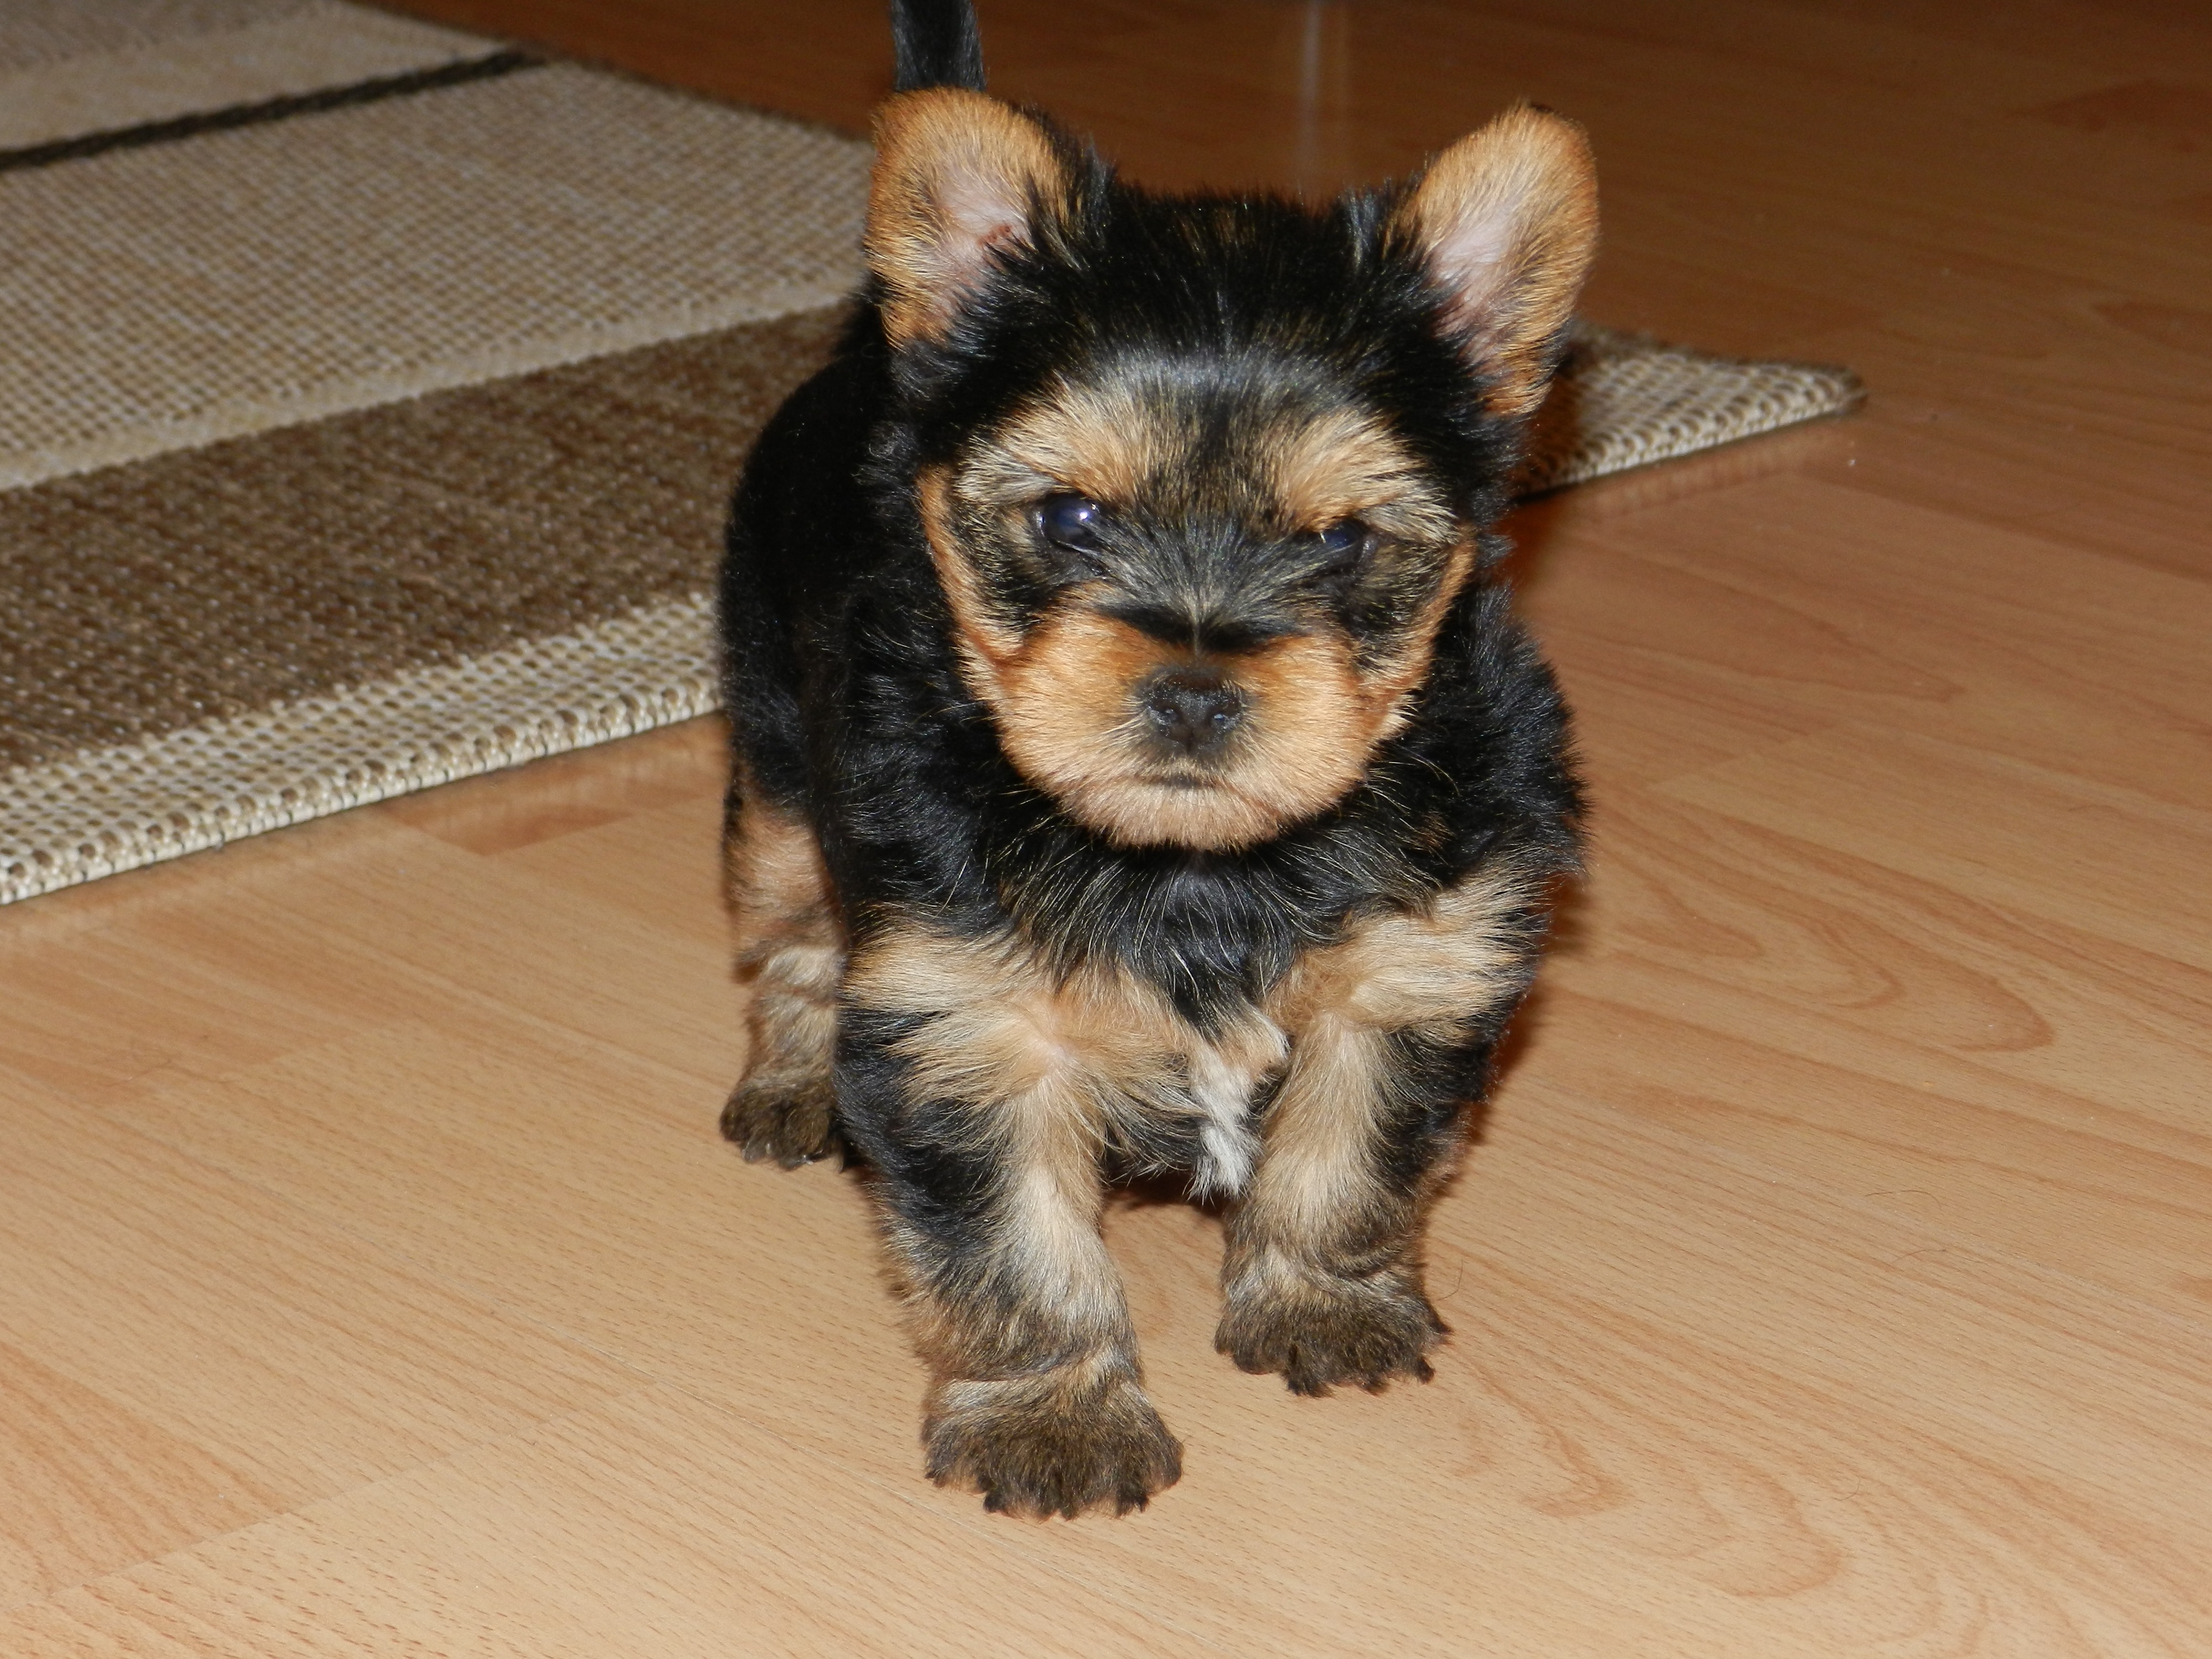
dog, mammal, vertebrate, dog breed, terrier, yorkshire terrier, dog like mammal, carnivoran, schnoodle, morkie, a wall